Vesta (rocket)

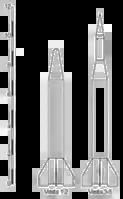

Operated by a 160 kN thrust engine using a combination of nitric acid and turpentine as propellants, the Vesta rocket was 10.2 meters tall with a diameter of 1 meter. Weighing 5.1 tons excluding its payload, Vesta had the capability to send a 500 kg to an altitude of 400 km.